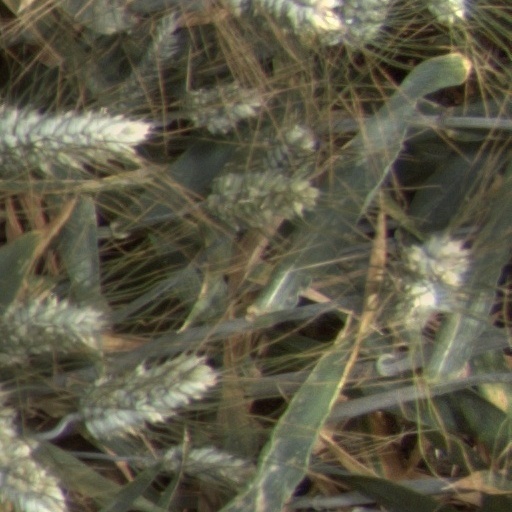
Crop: wheat